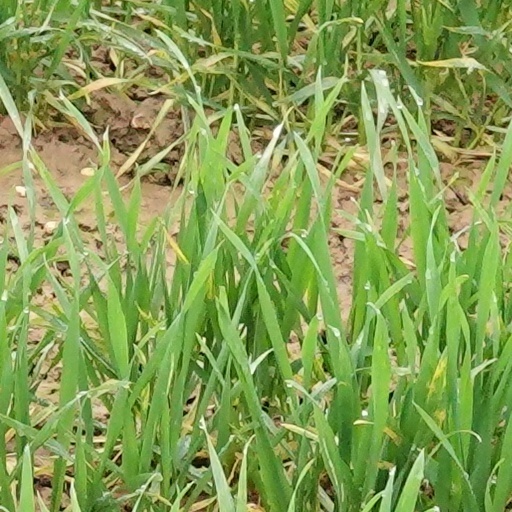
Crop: wheat